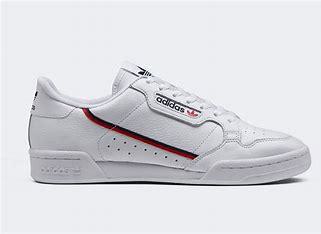
Brand: Adidas
Model: Continental 80